Neta Lavi

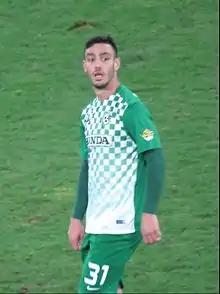
Lavi playing for Maccabi Haifa in 2016

Neta Lavi (born 25 August 1996) is an Israeli footballer who plays as a defensive midfielder for J1 League club Gamba Osaka and the Israel national team.